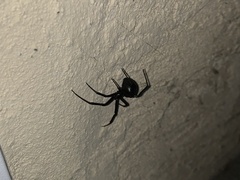
Species: Lactrodectus_hesperus